Annery kiln

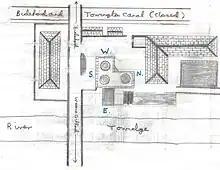
Layout of the Annery limekiln works in the 19th century, prior to the construction of the railway.

Annery kiln is a former limekiln of the estate of Annery, in the parish of Monkleigh, North Devon. It is situated on the left bank of the River Torridge near Half-Penny Bridge, built in 1835, which connects the parishes of Monkleigh and Weare Giffard. Running by it today is A386 road from Bideford to Great Torrington. Weare Giffard is the start of the tidal section of the River Torridge, and thus the kiln was sited here to import by river raw materials for the kiln, the product of which was lime fertiliser for use on inland agricultural fields. The old lime kiln is thus situated between the River Torridge and the now filled-in Rolle Canal built "circa" 1827 and railway that ran formerly from Bideford to Torrington, opened in 1872 and closed in 1966. The old trackbed now forms a stretch of the Tarka Trail.